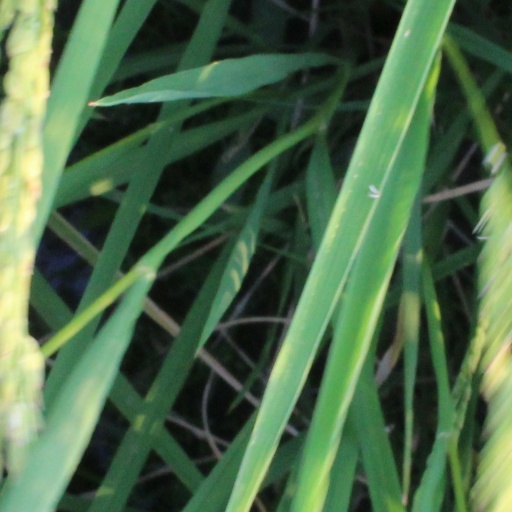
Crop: rice